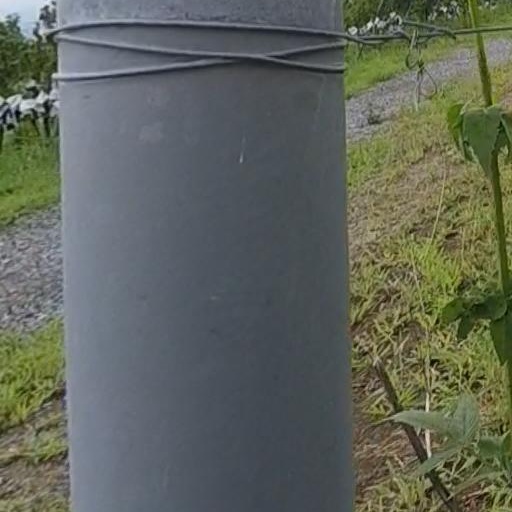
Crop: grape